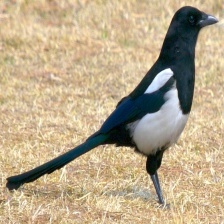
Species: EURASIAN MAGPIE
Scientific name: PICA PICA
ImageNet parent category: magpie